Muriaux

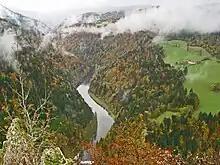
Doubs river near Muriaux

Muriaux has an area of . Of this area, or 60.5% is used for agricultural purposes, while or 36.1% is forested. Of the rest of the land, or 3.2% is settled (buildings or roads) and or 0.2% is unproductive land.